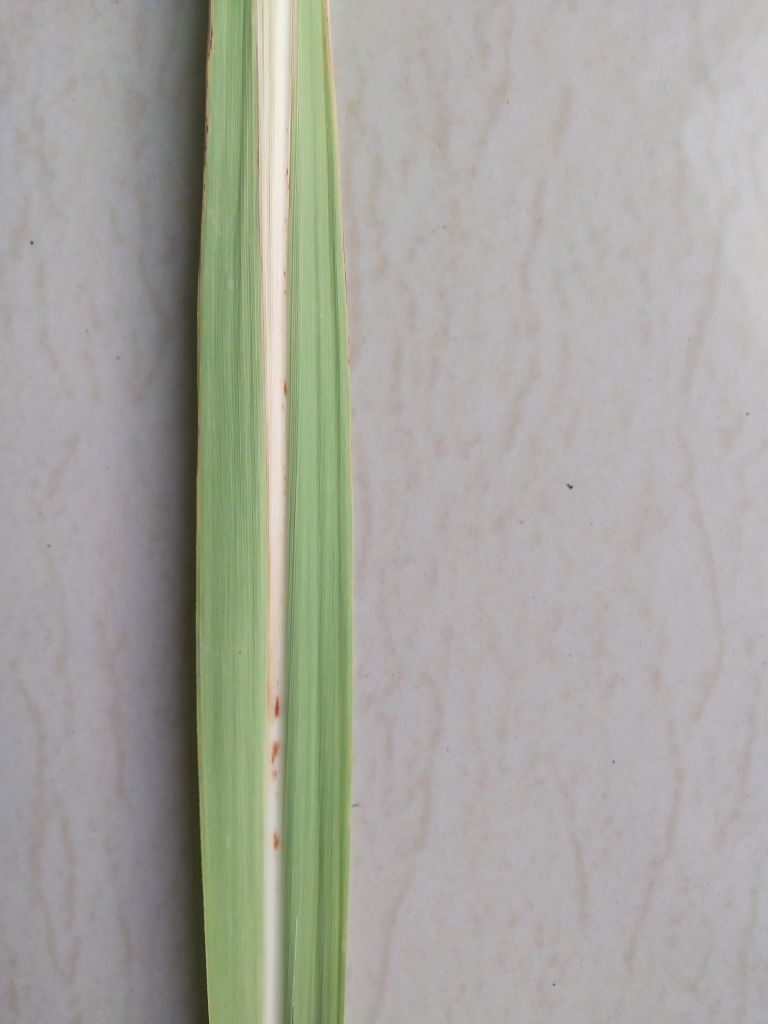
Label: Brown Spot